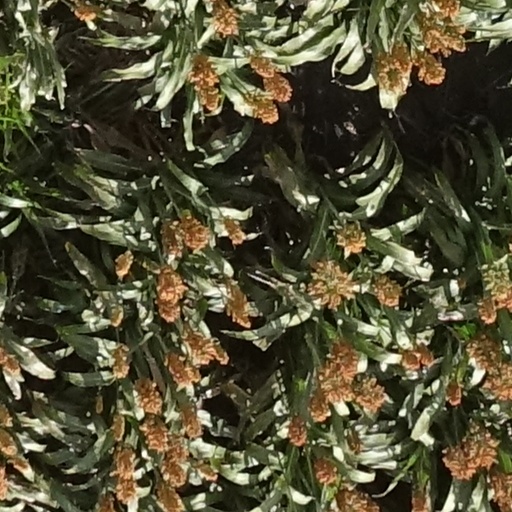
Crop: sorghum